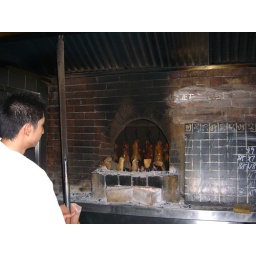
peking duck in the oven